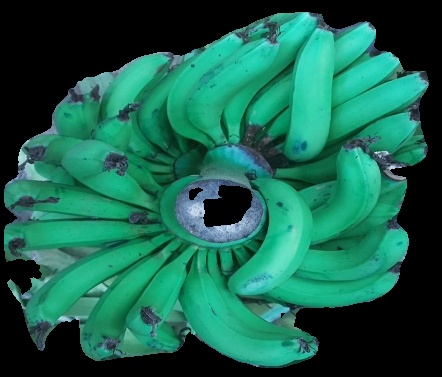
Variety: pachbale
Grade: grade3